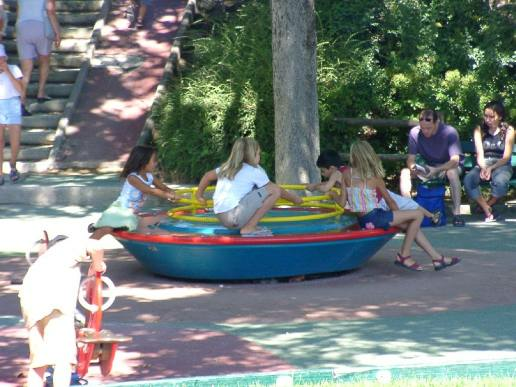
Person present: Yes